Spencer, New South Wales

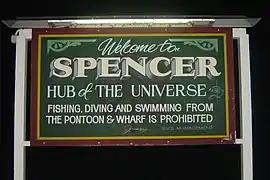
Spencer Welcome Sign

Spencer is a suburb of the Central Coast region of New South Wales, Australia. It is located on the north bank of the Hawkesbury River, just upstream of that river's confluence with Mangrove Creek. Spencer is part of the local government area.